Anaïs Croze

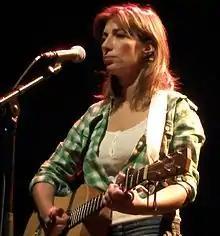
Anaïs performing in 2013

Her self-acknowledged influences are quite eclectic: Judy Garland and Bette Midler for their music hall artistry; Jerry Lee Lewis for his rough or/and country music side; Brenda Kahn for derision; Canadian Peaches for minimalism; Chris Isaak and others like Etta James; the Beach Boys; Marie Dubas, a French interwar cabaret entertainer whom she quite resembles and describes as "a true hurricane of a woman"; and the White Stripes because "they understood everything about blues and rock". Although Anaïs did learn musical theory and the violin as a little girl, and later the clarinet, she now confesses she can only play the guitar for her own songs and does not even know the names of chords and tunings! This relative innocence is undeniably part of her charm and talent, and only adds to the magic of her songs. Her irresistible sense of humour and interactive stage performances make Anaïs a promising and original "chanteuse", whose self-produced album and refreshing TV appearances have been praised by the public and professionals alike.